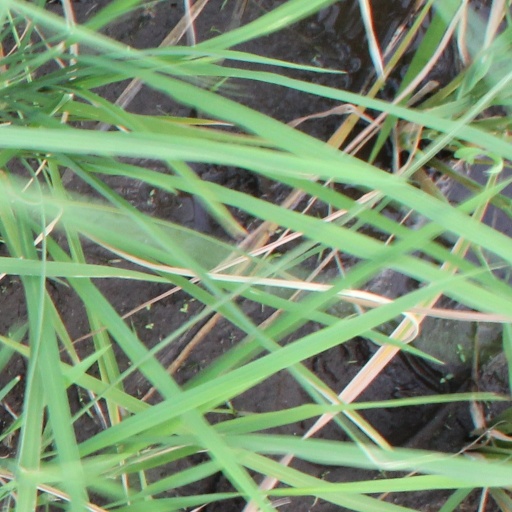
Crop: rice